Landing at Anzac Cove

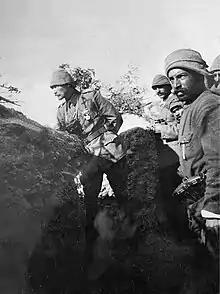
Lieutenant-Colonel Mustafa Kemal (left), whose actions as commander of the Turkish 19th Division won him lasting fame.

At 05:45, Lieutenant-Colonel Mehmet Sefik of the Turkish 27th Infantry Regiment finally received orders to move his 1st and 3rd battalions to the west and support the 2nd Battalion around Gaba Tepe. The two battalions were already awake and assembled at Eceabat, having spent that night carrying out military exercises. They could not be sent to Ari Burnu right away as it was not marked on the Turkish maps. Colonel Halil Sami, commanding the 9th Division, also ordered the division's machine-gun company and an artillery battery to move in support of the 27th Infantry Regiment, followed soon after by an 77 mm artillery battery. At 08:00 Lieutenant-Colonel Mustafa Kemal, commanding the 19th Division, was ordered to send a battalion to support them. Kemal instead decided to go himself with the 57th Infantry Regiment and an artillery battery towards Chunuk Bair, which he realised was the key point in the defence; whoever held those heights would dominate the battlefield. By chance, the 57th Infantry were supposed to have been on an exercise that morning around Hill 971 and had been prepared since 05:30, waiting for orders.